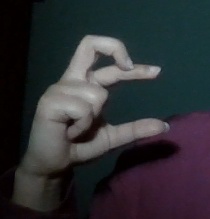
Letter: thal